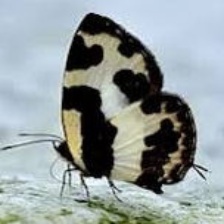
Species: ELBOWED PIERROT